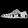
Label: Sandal